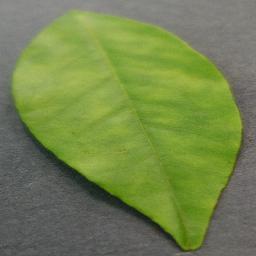
Label: Orange___Haunglongbing_(Citrus_greening)